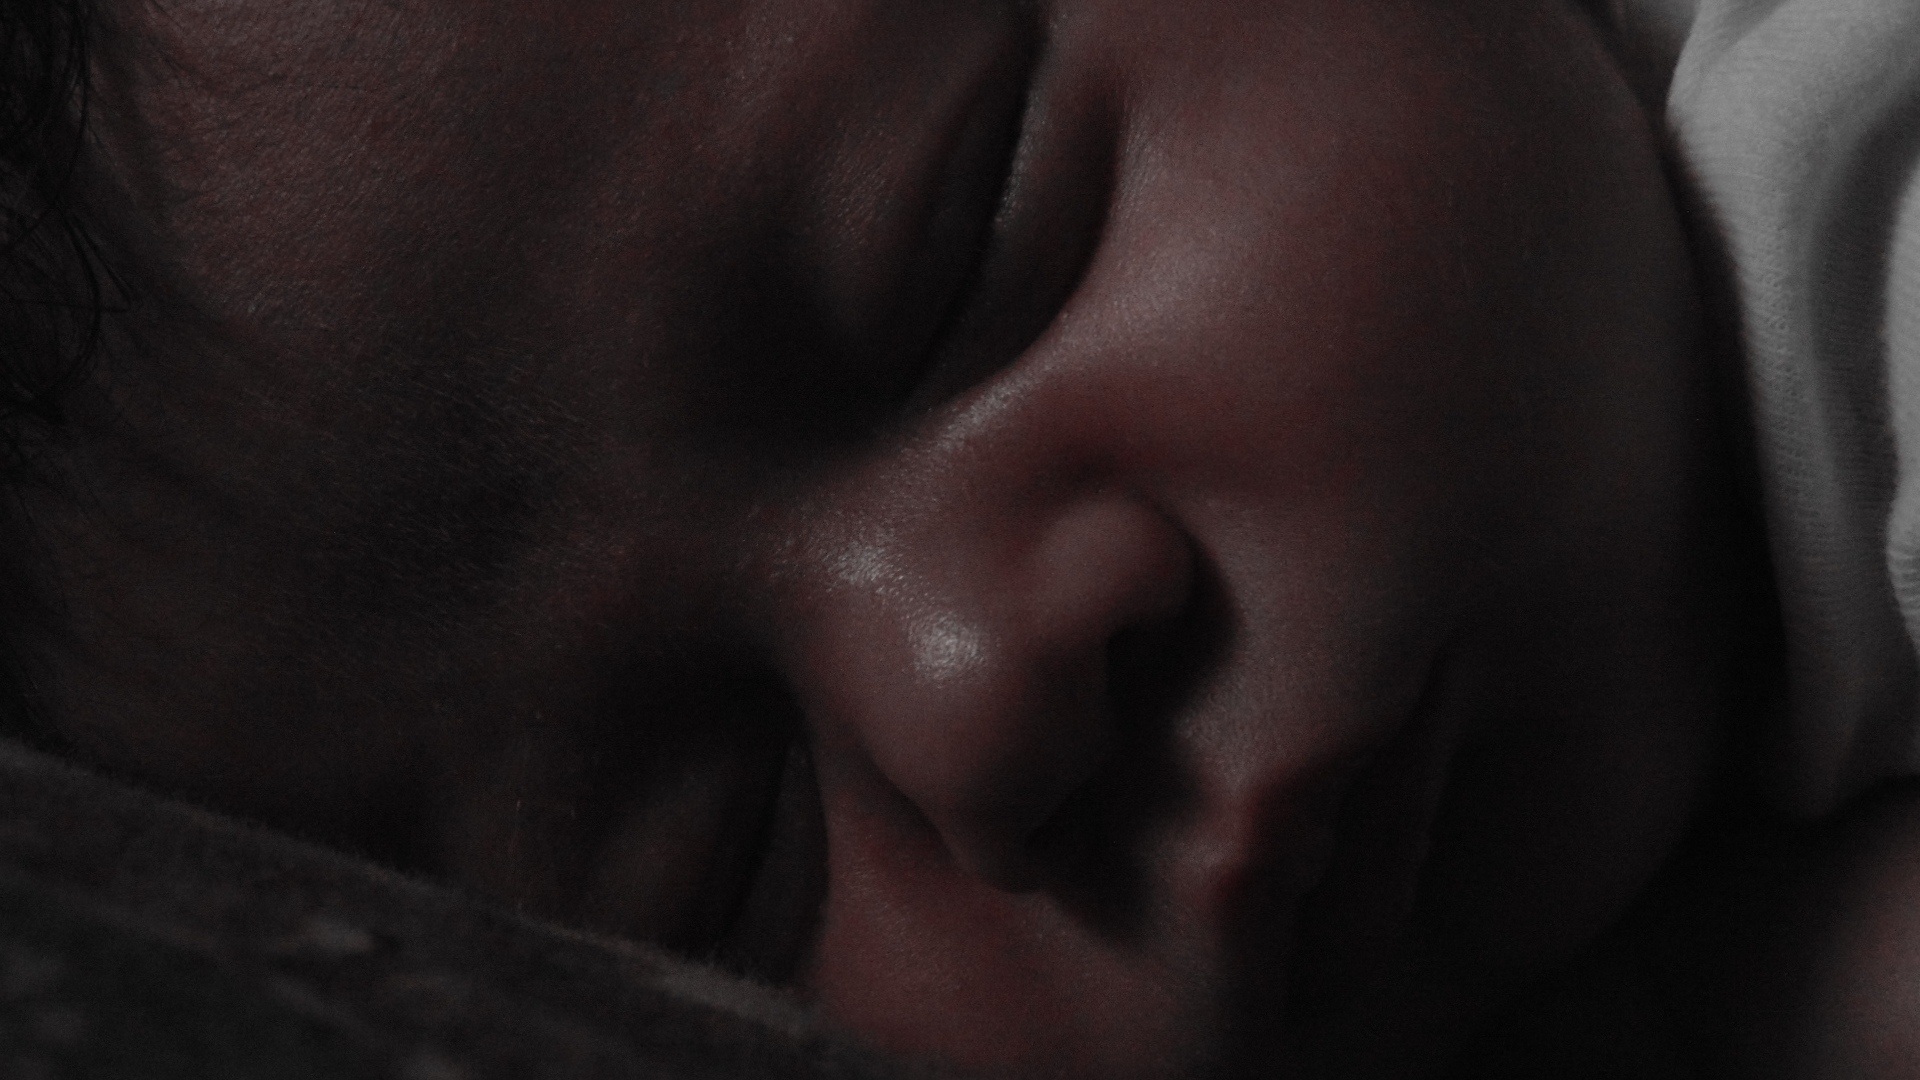
hand, man, person, girl, woman, boy, kid, cute, leg, portrait, model, young, finger, sleeping, peaceful, small, child, human, black, healthy, baby, childhood, muscle, life, mouth, close up, human body, face, nose, sleep, dream, innocent, nighttime, infant, newborn, toddler, eye, innocence, head, little, skin, beauty, beautiful, soft, blond, organ, resting, adorable, lying, emotion, interaction, asleep, sense, human action